Andrew Painter (baseball)

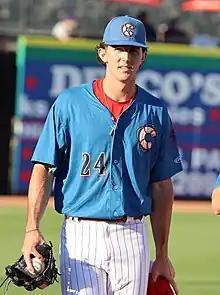
Painter in 2022 with the Clearwater Threshers

Andrew Patrick Painter (born April 10, 2003) is an American professional baseball pitcher in the Philadelphia Phillies organization.